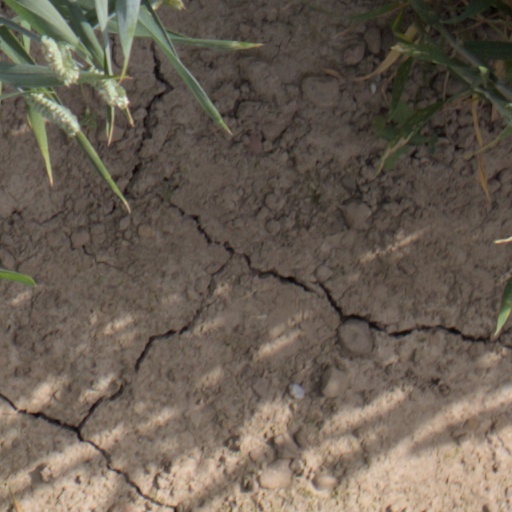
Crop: wheat